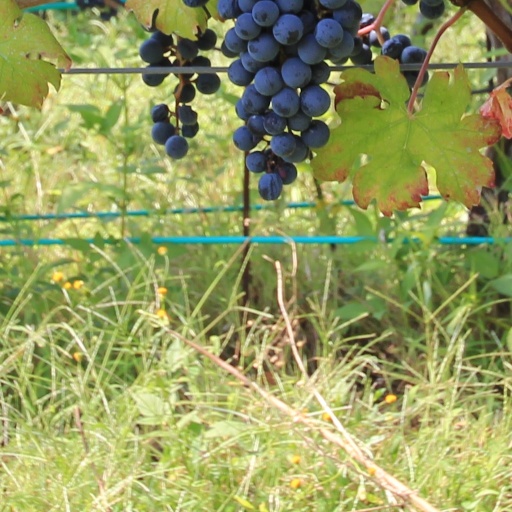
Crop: grape